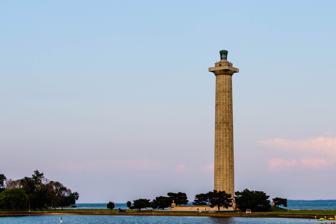
Building: Perry's Victory and International Peace Memorial
Country: United States of America
Year built: 1936
Memorial in Put-in-Bay, Ohio, US Perry's Victory and International Peace Memorial Show map of Ohio Show map of the United States Location Put-in-Bay, Ohio , United States Nearest city Port Clinton, Ohio Coordinates 41°39′15″N 82°48′41″W / 41.65417°N 82.81139°W / 41.65417; -82.81139 Area 25.38 acres (10.27 ha) 24.97 acres (10.11 ha) federal Visitors 155,689 (in 2005) Governing body National Park Service Website Perry's Victory and International Peace Memorial U.S. National Memorial Designated June 2, 1936 ( 1936-06-02 ) U.S. National Register of Historic Places Designated October 15, 1966 (original) April 28, 2015 (increase) Reference no. 66000118, 15000185 Perry's Victory and International Peace Memorial commemorates the Battle of Lake Erie that took place near Ohio 's South Bass Island , in which Commodore Oliver Hazard Perry led a fleet to victory in one of the most decisive naval battles to occur in the War of 1812 . Located on an isthmus on the island, the memorial also celebrates the lasting peace between Britain, Canada, and the United States that followed the war. Overview A 352-foot (107 m) monument — the world's tallest Doric column — was constructed in Put-in-Bay, Ohio by a multi-state commission from 1912 to 1915 "to inculcate the lessons of international peace by arbitration and disarmament." The memorial was designed after an international competition from which the winning design by Joseph H. Freelander and A.D. Seymour was chosen. Perry's Victory and International Peace Memorial was established to honor those who fought in the Battle of Lake Erie during the War of 1812, and to celebrate the long-lasting peace among Britain, Canada and the U.S. The Memorial column, rising over Lake Erie, is situated five miles from the US-Canadian border . Although the monument bears the name of Oliver Hazard Perry, six officers slain during the battle are interred under its rotunda, Perry himself is buried in Newport, Rhode Island .  Beneath the stone floor of the monument lie the remains of those three American officers and three British officers. Carved into the walls inside the rotunda are the names of soldiers and sailors who were killed or injured in the Battle of Lake Erie and the text of the Rush-Bagot Treaty . The Doric Column is the only international peace memorial in the United States National Park System and stands 47 feet taller than the Statue of Liberty in New York Harbor . The upper deck platform is 12 feet higher than the statue of Liberty's torch. To visit the observation deck near the top, visitors must walk up 37 steps, pay the admission cost ($10.00 cash, card, or check for adults 16 and older starting 2019 season, 15 and younger are free) then a National Park Ranger will transport them by elevator to the top.  Rangers are stationed at the observation deck to answer questions and speak about the history and surrounding area. Views span Lake Erie, the islands and mainland of Ohio, and nearby islands in Ontario , including Middle Island , the southernmost point of land in Canada, and part of Point Pelee National Park . The column is among the tallest monuments in the United States (the Gateway Arch , San Jacinto Monument , and Washington Monument are taller).  Although substantially completed in 1915, funding problems prevented the proper completion of a fully realized memorial complex. In 1919 the federal government assumed control of the monument and provided additional funding.  The official dedication was celebrated on July 31, 1931. In 2002, $2.4 million was spent on a new visitor center . The memorial is visited by 200,000 people each year. Administrative history Established as Perry's Victory and International Peace Memorial National Monument by Franklin D. Roosevelt on June 2, 1936 (Proclamation No. 2182); redesignated a National Memorial and renamed on October 26, 1972.  As with all historic areas administered by the National Park Service , the memorial was listed on the National Register of Historic Places on October 15, 1966; the listing's boundaries were increased in 2015. 2013 US quarter coin Perry's Victory and International Peace Memorial were selected to represent Ohio in the multi-year America the Beautiful Quarters series, honoring a national site from every US state, district, or territory. Its design shows Oliver Hazard Perry on the coin's reverse, depicting the site's statue of Perry with the International Peace Memorial in the distance. The design was selected from eleven proposals. Structural concerns The Memorial had been closed for most of the summer of 2006 after a 500-pound (230 kg) piece of granite broke off the southeast face of the observation deck, falling 315 feet (96 m) and leaving a crater in the plaza in June. No one was injured. Following a structural assessment that deemed it safe for visitors, the memorial reopened on August 26, 2006, with a fence surrounding it. The monument closed on September 30, 2009 for repairs, and reopened on July 12, 2012. The monument was closed once again for the summer of 2017 for repairs and cleaning. Interactions with the Boy Scouts of America Annually, the monument site hosts a large Boy Scout camporee hosted by Troop 360 from Port Clinton, Ohio . This camporee attracts a large number of scout troops that camp by the monument grounds. This event, however, is highly susceptible to weather conditions, and has not been held due to flooding concerns. Gallery Flags of Canada, the U.S., and the U.K. fly next to the memorial at equal height. View from the top of the Column at Perry's Memorial Inside the rotunda at the base of the column The memorial column can be seen from the visitor center behind a statue of Commodore Perry. The Memorial Plaque on the Floor of the Rotunda Steps inside Perry's Monument See also Other Navy memorials List of national memorials of the United States References